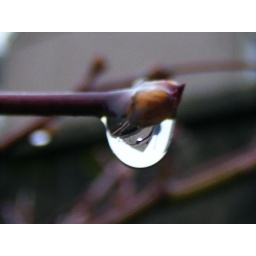
You can see my neighbours house in the droplet as well as a tree branch.